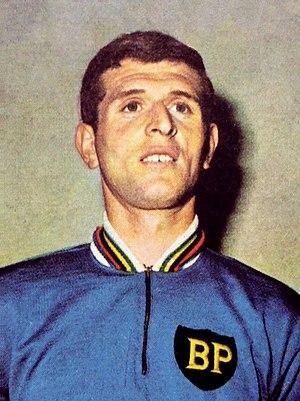
Ferdinand Bracke, né le 25 mai 1939 à Hamme et vivant à Bruxelles dès l'enfance, est un coureur cycliste belge.